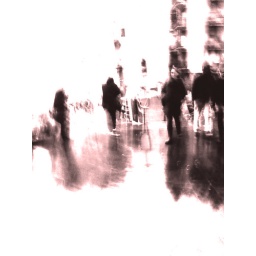
like a fish in a goldfish bowl (palazzo nuovo)